Sports in Philadelphia

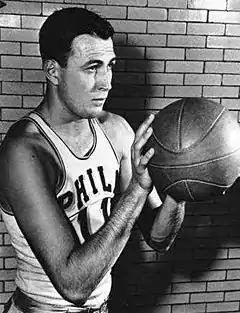
Paul Arizin, one of the 50 Greatest Players in NBA History

Golf has a long history in Philadelphia; the Golf Association of Philadelphia is the oldest regional golf association in the United States. Aronimink Golf Club in Newtown Square, Pennsylvania has hosted several PGA and USGA events, including the 1962 PGA Championship and the 2010 and 2011 AT&T National. Merion Golf Club has hosted five U.S. Opens, most recently in 2013. The Philadelphia PGA Championship and the Philadelphia Open Championship are both hosted in the Philadelphia area. Golfers from the Philadelphia area include Jim Furyk, Dorothy Germain Porter, Jay Sigel, and John McDermott.